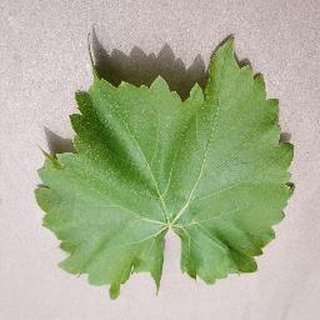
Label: healthy_grape